Mazdoor

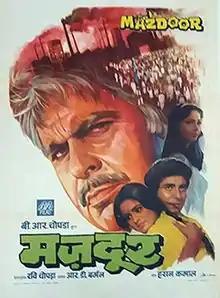
Poster

Mazdoor ("Worker") is a 1983 Bollywood film. Produced by B. R. Chopra, it was directed by his son Ravi Chopra. The film stars Dilip Kumar, Nanda, Raj Babbar, Suresh Oberoi, Rati Agnihotri, Padmini Kolhapure, Iftekhar, Madan Puri, and Johnny Walker. The music of the film was composed by R. D. Burman. This was veteran actress Nanda's final appearance before her retirement from acting.